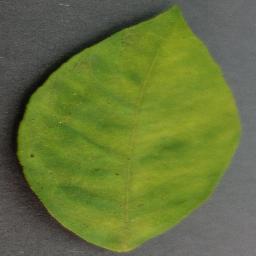
Label: Orange___Haunglongbing_(Citrus_greening)